Karwar

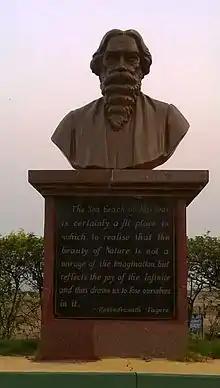
Rabindranath Tagore Statue at the Beach

Hills and coastal islands make the port a natural harbour, sheltered from the Arabian sea. It is operated by the Government of Karnataka, services the hinterland of northern Karnataka, Goa and southern Maharashtra.